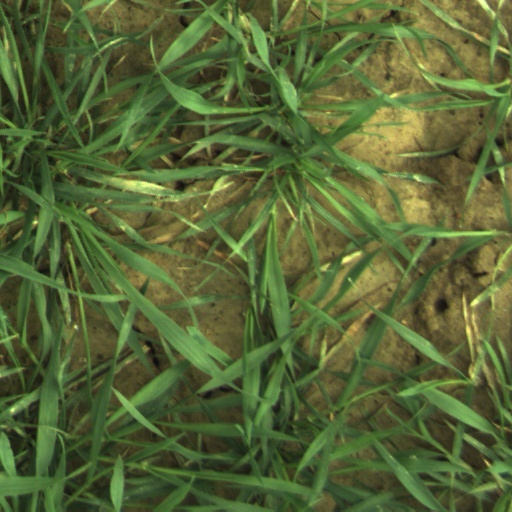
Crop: wheat